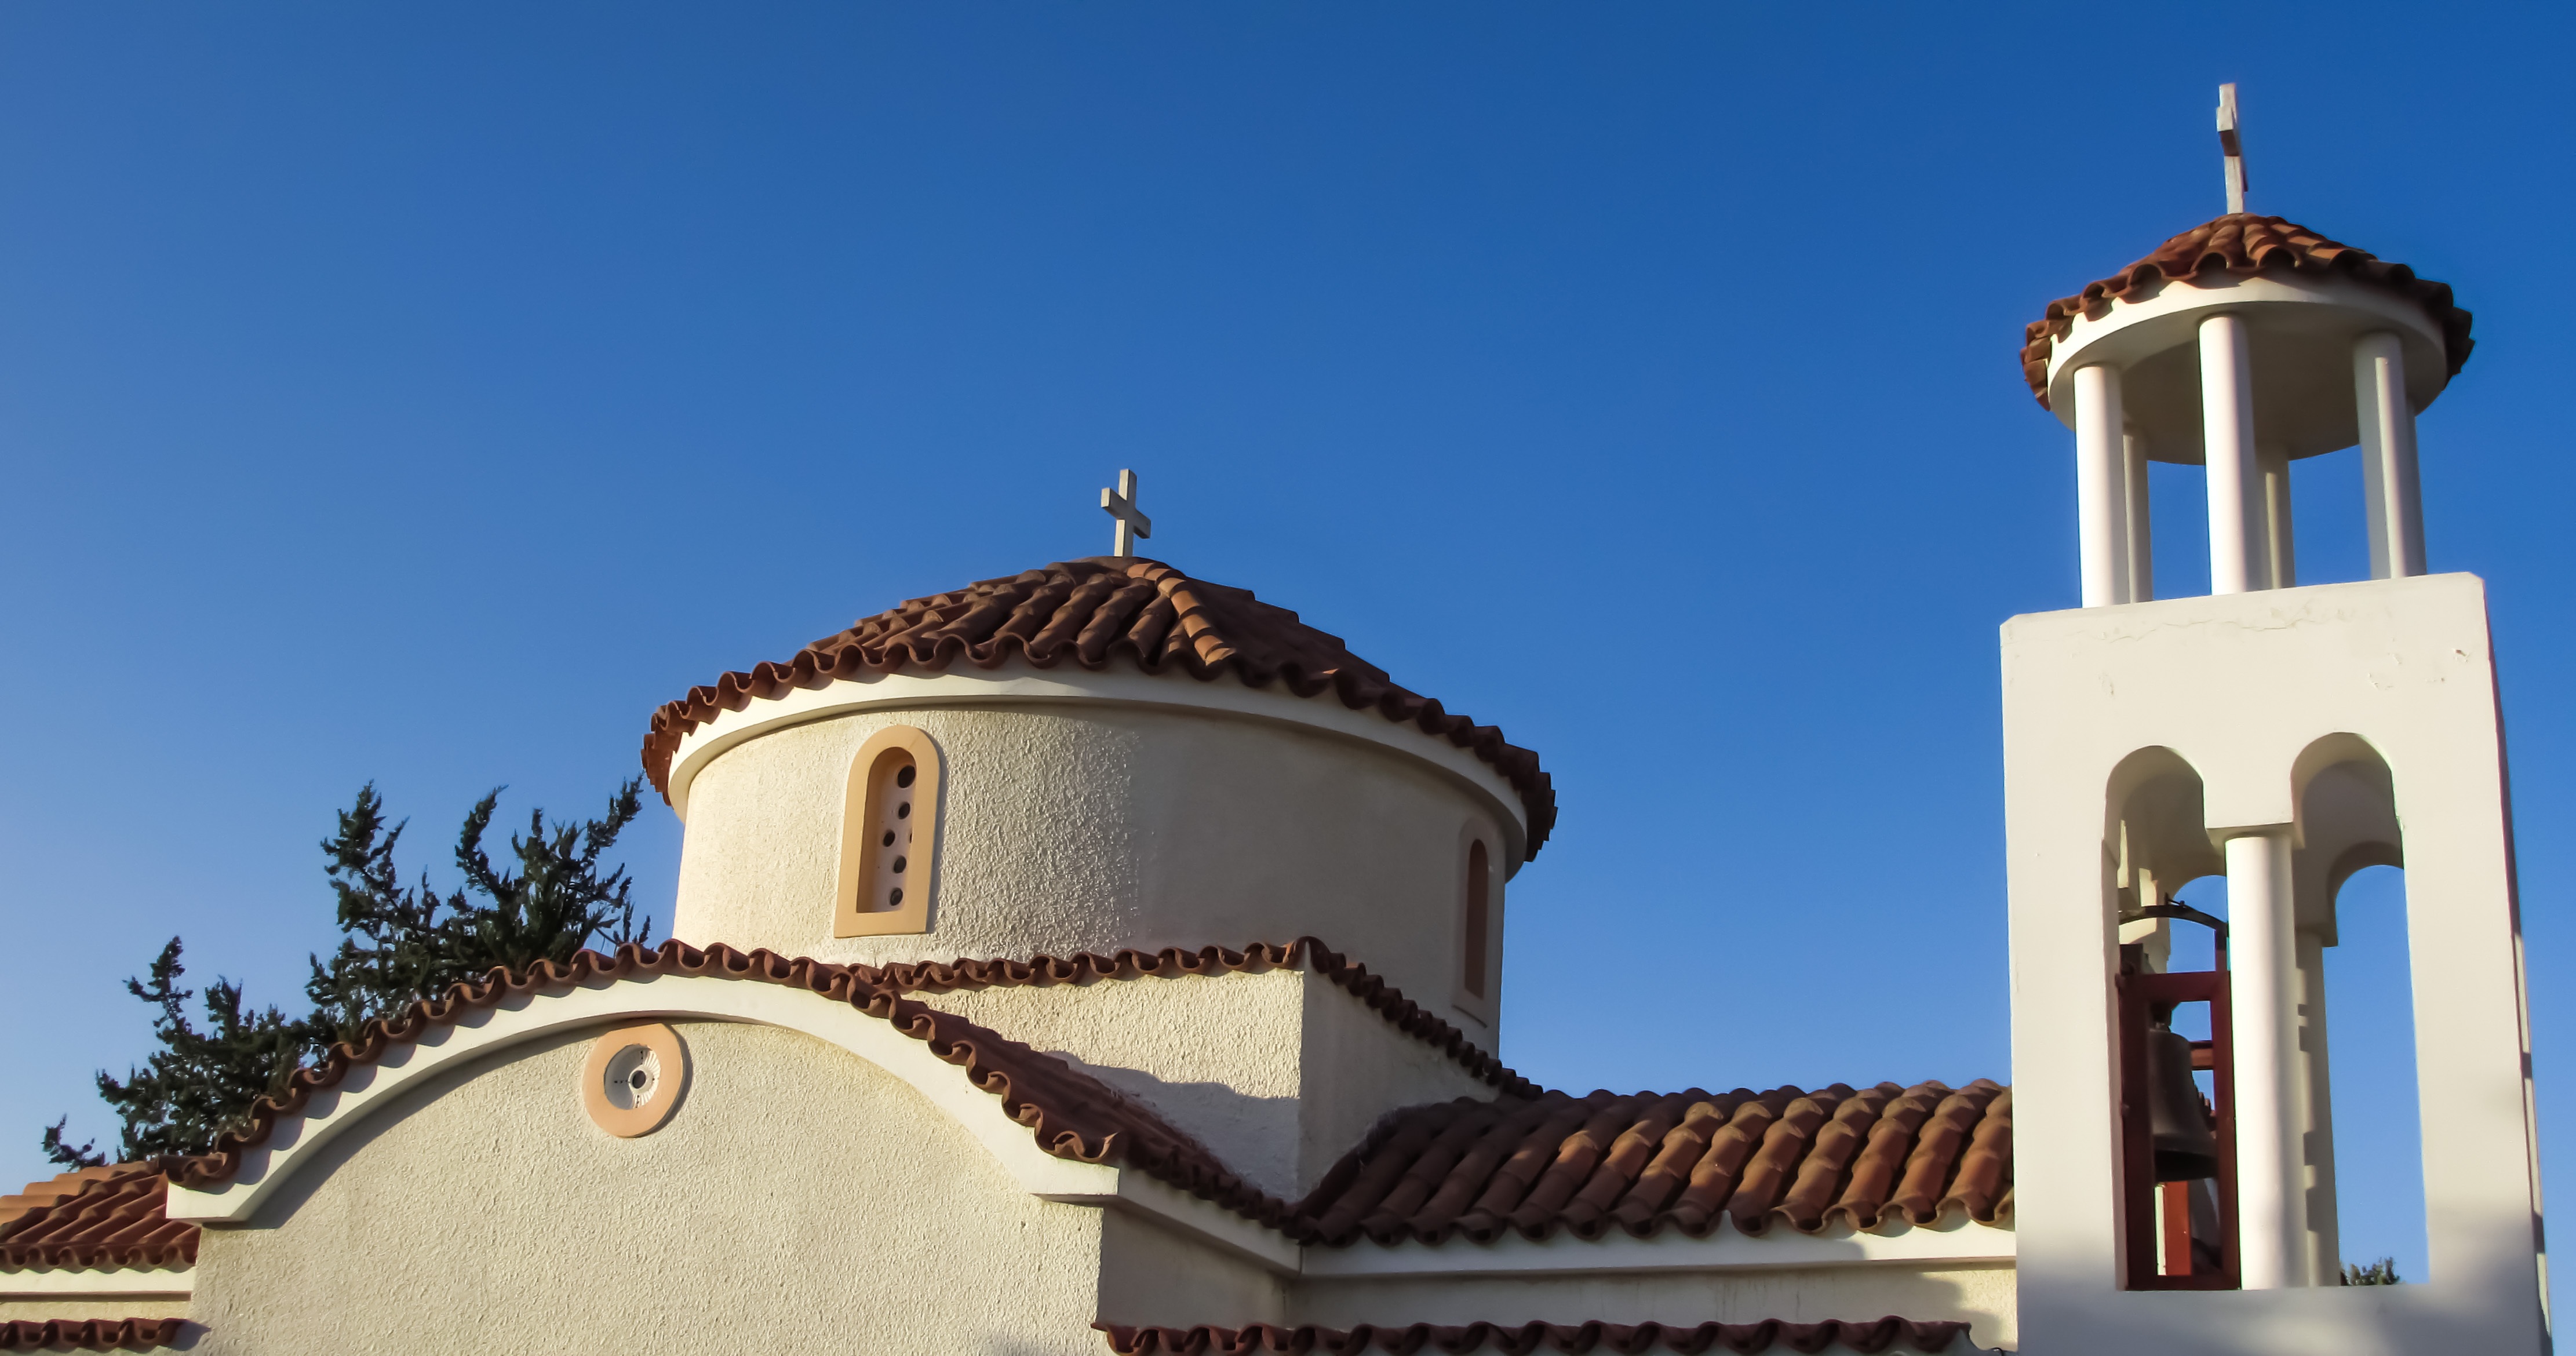
architecture, building, tower, religion, landmark, church, chapel, place of worship, bell tower, steeple, monastery, mosque, christianity, orthodox, cyprus, paralimni, ayios kornilios, spanish missions in california